Azad Hind

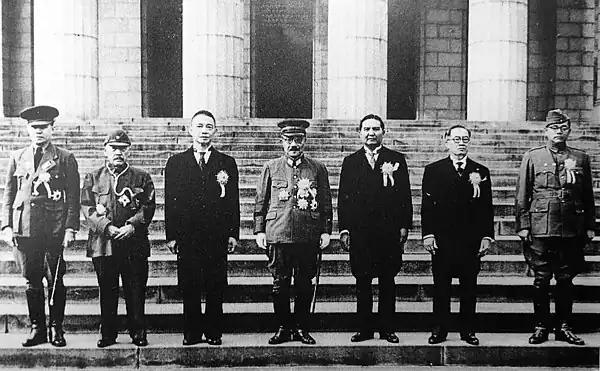
Greater East Asia Conference in November 1943, participants left to right: Ba Maw, Zhang Jinghui, Wang Jingwei, Hideki Tojo, Wan Waithayakon, José P. Laurel, Subhas Chandra Bose.

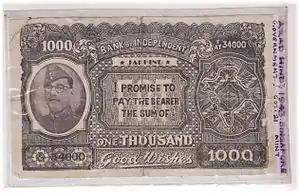
Currency issued by the Azad Hind Bank

The direct origins of Azad Hind can be linked to two conferences of Indian expatriates from across Southeast Asia, the first of which was held in Tokyo in March 1942. At this conference, convened by Rash Behari Bose, an Indian expatriate living in Japan, the Indian Independence League was established as the first move towards an independent Indian state politically aligned with the Empire of Japan. Rash also moved to create a sort of independence army that would assist in driving the British from India – this force would later become the Indian National Army. The second conference, held later that year in Bangkok, invited Subhas Chandra Bose to participate in the leadership of the League. Bose was living in Germany at the time and made the trip to Japan via submarine.